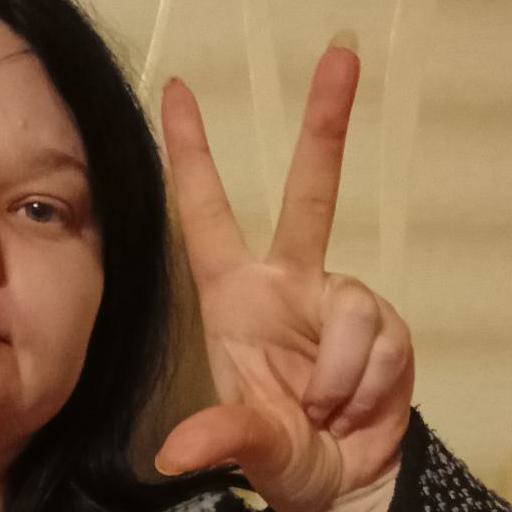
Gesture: three2